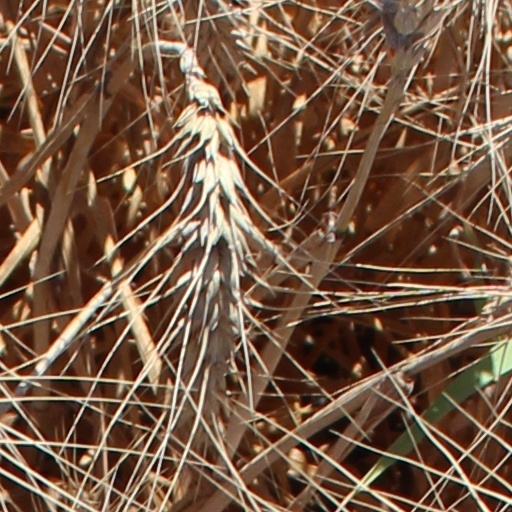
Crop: wheat